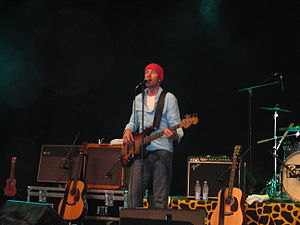
Nice Little Penguins
Bo Feierskov fra Nice Little Penguins
Nice Little Penguins er et dansk band bestående af Bo Feierskov, Michael Kolster, Carsten Kolster og Hans Henrik Præstbro.